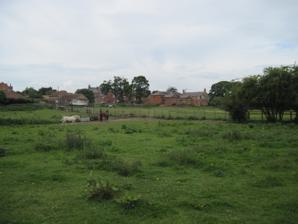
Building: Red House, Moor Monkton
Country: United Kingdom
Year built: 1864
Chapel in North Yorkshire, England The Red House estate seen from the River Ouse The Red House is a historic building in Moor Monkton , north-west of York in England. History The first Red House was constructed before 1342, when Thomas Ughtred was given licence to crenellate .  This was almost certainly located inside a moat which survives as an earthwork, 50 metres north-west of the present house.  The estate was sold to the Seymour family in 1523, and then in 1560 to Sir Francis Slingsby.  In 1607, the house was owned by Henry Slingsby , who built a new property of the same name, with outbuildings including a chapel, which survives.  The house had a deer park , and a walled garden, some features of which may survive. Slingsby's son, Harry , led the Royalist defence of the Siege of York . Charles I of Great Britain is said to have stayed in the house for a night in 1633, and James II of Great Britain dined there in 1665, while he was Duke of York. Slingsby's house was largely rebuilt in 1864; the main facade was switched from the north front, overlooking the River Ouse , to the south, with new stables and service buildings added to the north of the house. It became a preparatory school in 1902, which closed in 2001 due to falling enrollment. The property was then converted to an equestrian centre, caravan site, and bed and breakfast.  In the 1990s, the house was used for filming some episodes of The Darling Buds of May . Architecture The house is built of brick, with stone dressings and a slate roof.  It is two storeys high, with attics, and eight bays wide, with four of the bays extending further forward and having gables .  Inside, the central bedroom retains 18th century panelling, and the cornice in the living room and some door frames are of similar date.  Other fittings date from the 1864 reconstruction or later.  The house was grade II listed in 1987. The chapel was consecrated in 1618.  Like the house, it is built of brick, with stone dressings.  It is two storeys high and three bays long.  The west end has a round-headed doorway with an original panelled door.  Above it is an inscription, "Pro termino vitae sic non nobis".  Inside, original features include the pulpit, bench ends, pews, ante-chapel screen, and consoles which support the gallery.  The staircase to the gallery was originally the main staircase in the house.  The chapel was grade II* listed in 1952. References ^ a b c Historic England . "Moated site 50m north west of Red House (1020887)" . National Heritage List for England . ^ Speight, Harry (1894). Nidderdale and the Garden of the Nidd: a Yorkshire Rhineland . London: Elliot Stock. ^ "Red House prep school shuts down" . The Press . 20 December 2001 . ^ Adams, Bob (9 June 2014). "Meandering through the land of Nidd" . The Press . ^ Historic England . "The Red House (1315358)" . National Heritage List for England . ^ Historic England . "Red House School Chapel (1190840)" . National Heritage List for England . External links Official website 54°00′26″N 1°11′37″W / 54.0071°N 1.1936°W / 54.0071; -1.1936